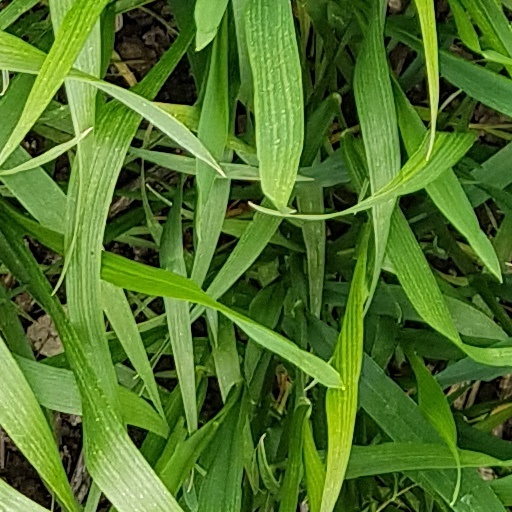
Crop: wheat